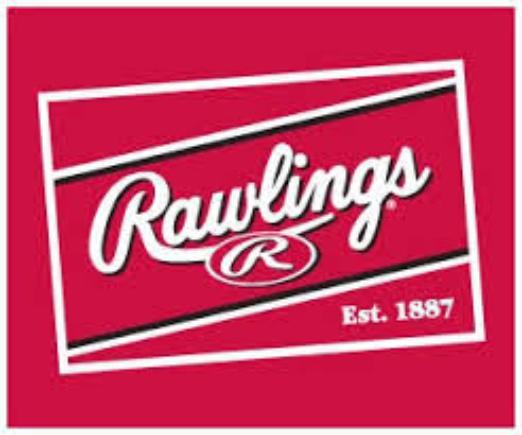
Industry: Sports